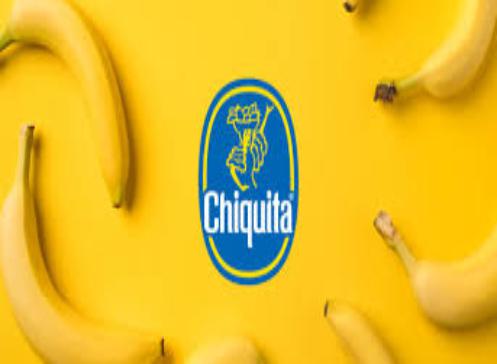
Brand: Chiquita
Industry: Clothes